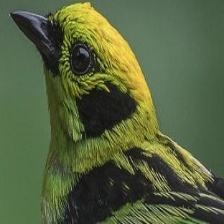
Species: EMERALD TANAGER
Scientific name: TANGARA FLORIDA